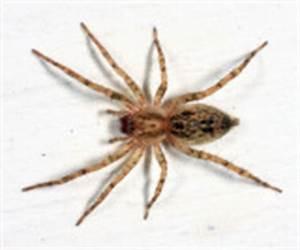
spider